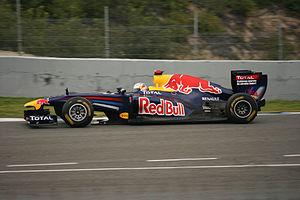
Le Grand Prix automobile de Chine 2011, disputé le 17 avril 2011 sur le Circuit international de Shanghai, est la 842ᵉ épreuve du championnat du monde de Formule 1 courue depuis 1950, la troisième manche du championnat 2011 et la huitième édition de l'épreuve comptant pour le championnat du monde.